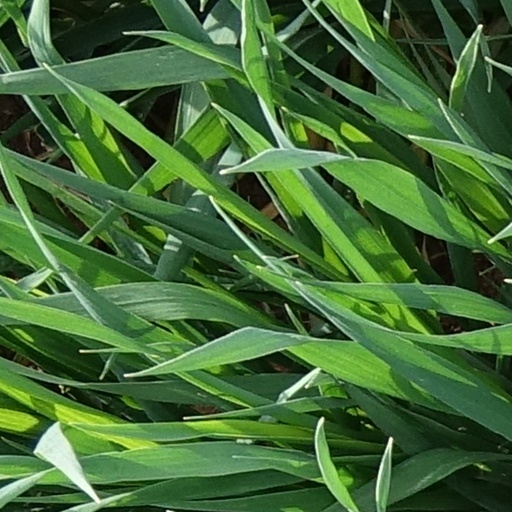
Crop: wheat